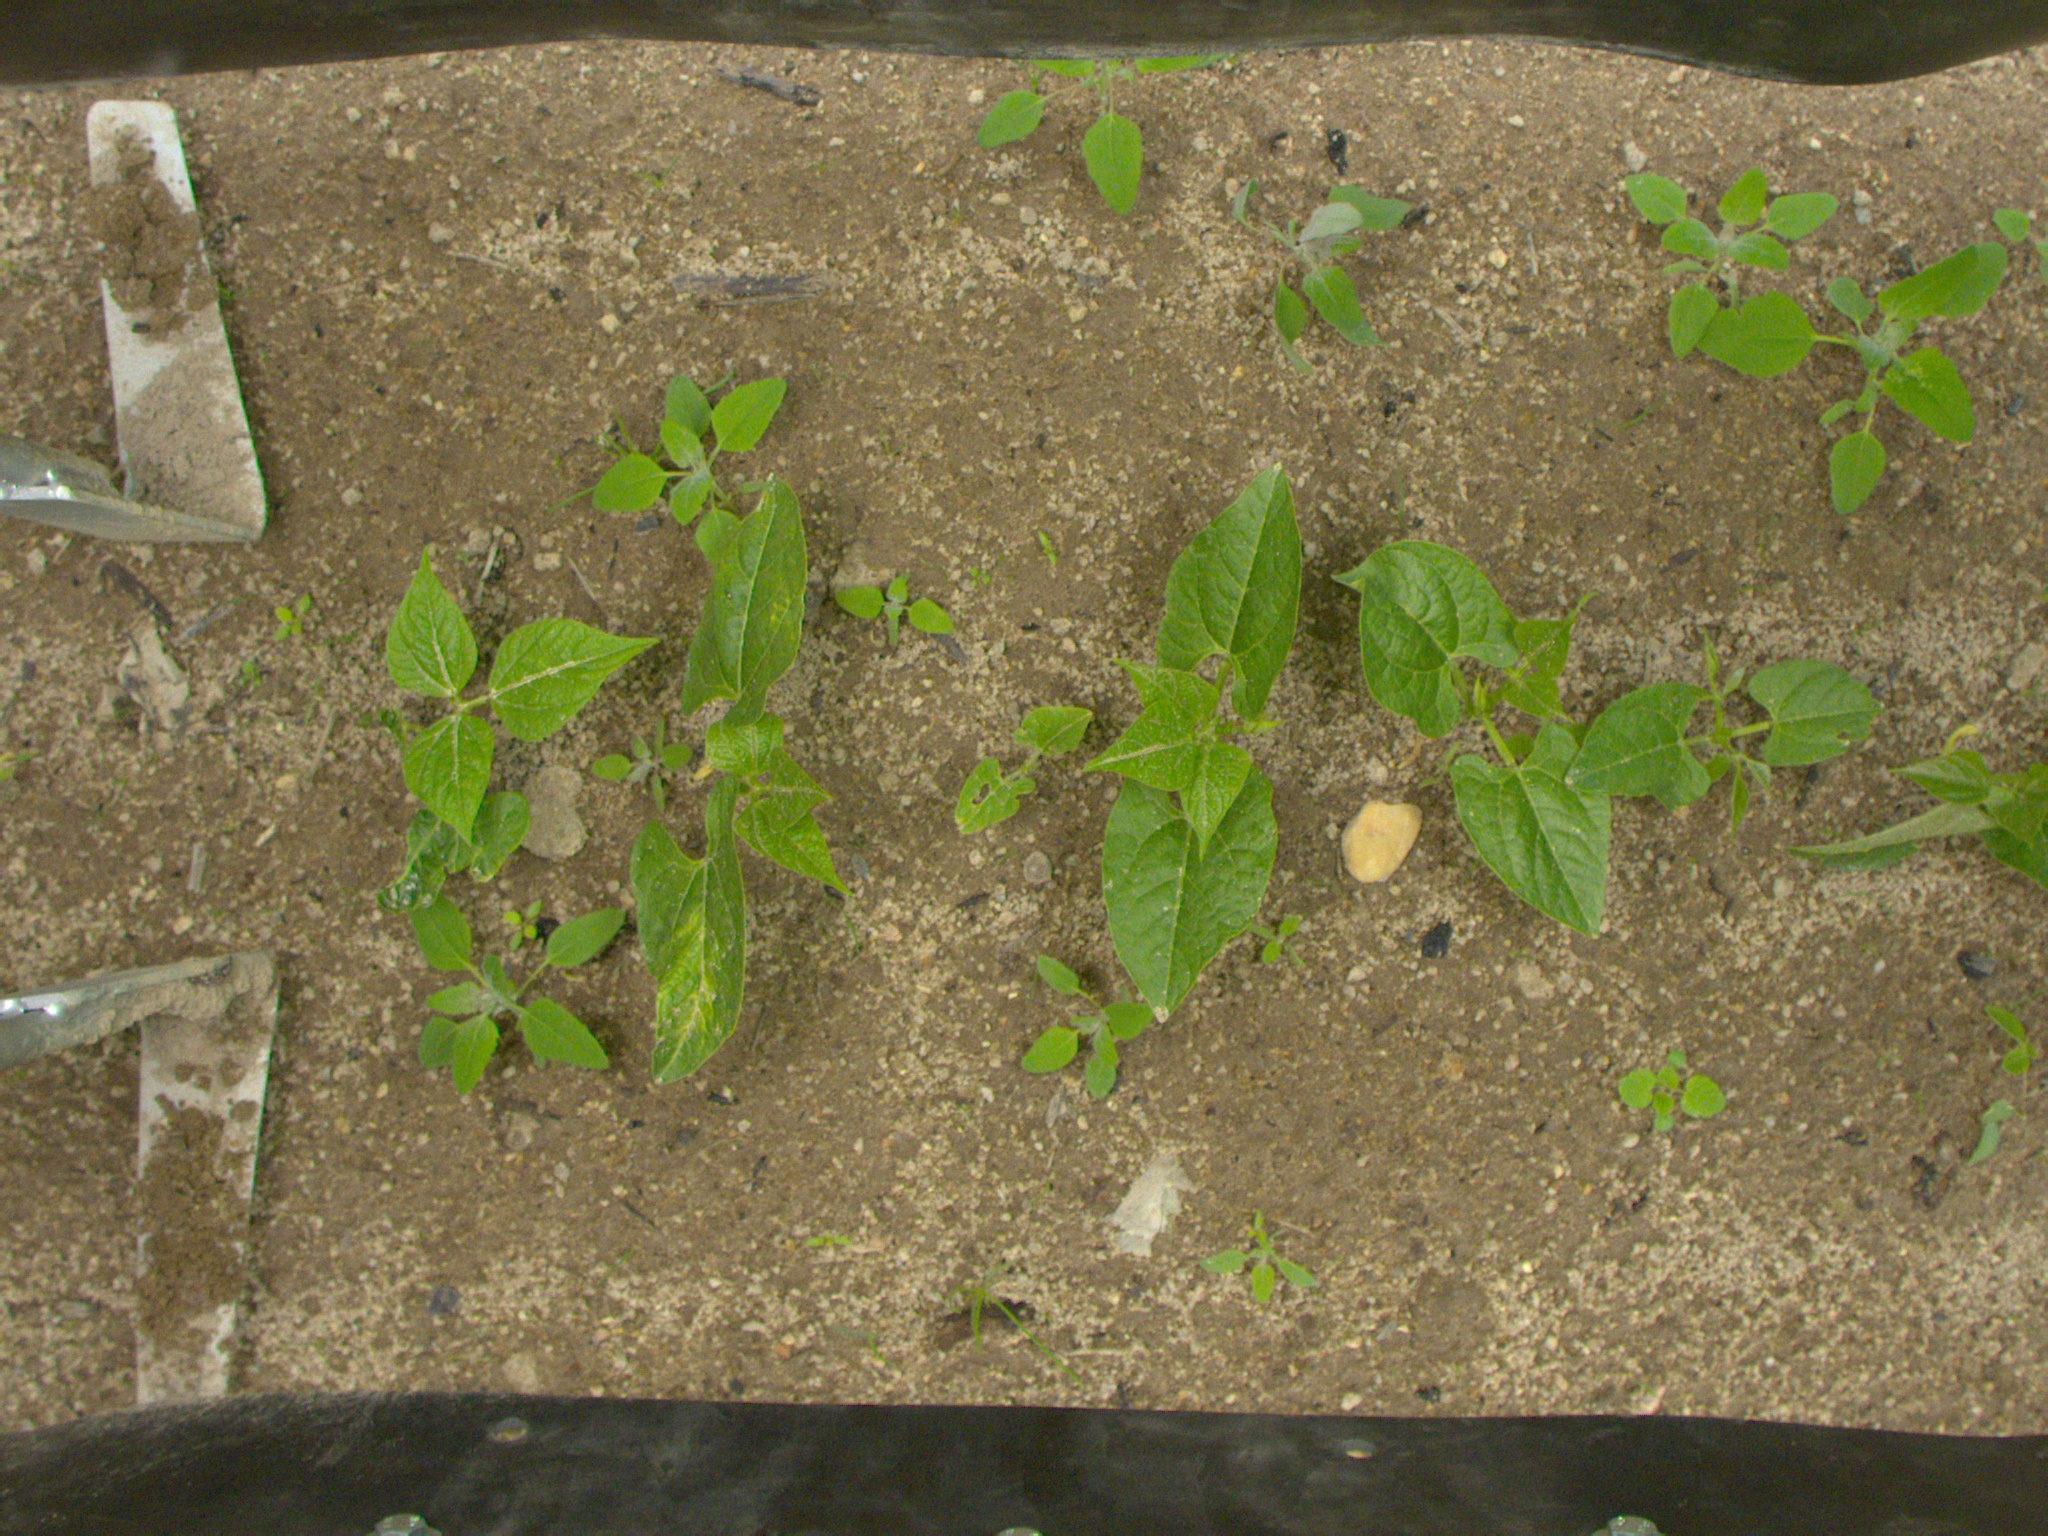
Crop: bean
Objects: bean, bean, bean, bean, bean, bean